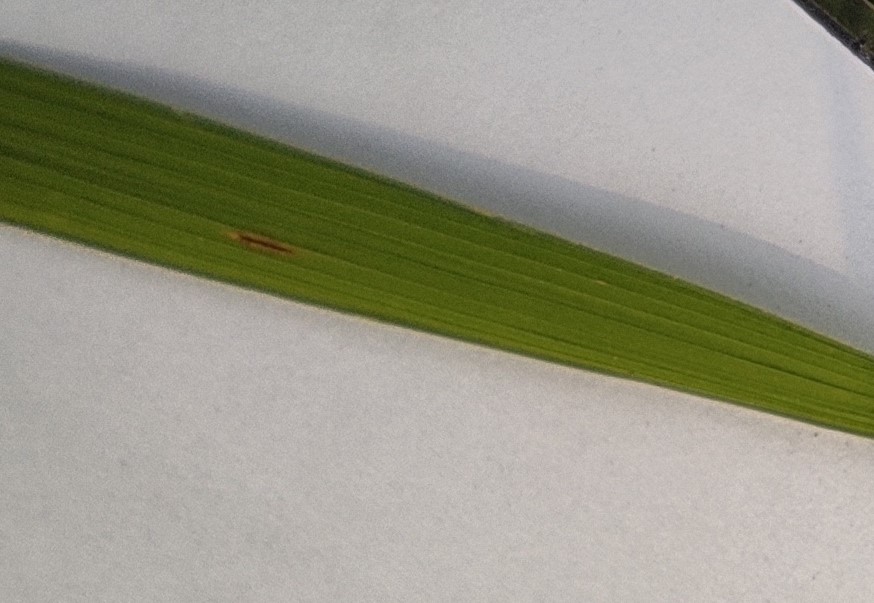
Label: Rice Blast